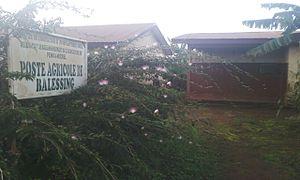
Poste Agricole de Balessing
Balessing est le nom d'un village du Cameroun, situé dans la Région de l'Ouest, en pays Bamiléké, plus précisément dans l'arrondissement de Penka-Michel, département de la Menoua.